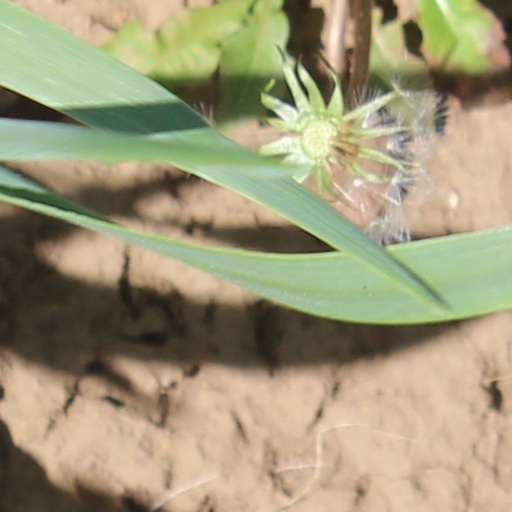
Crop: wheat